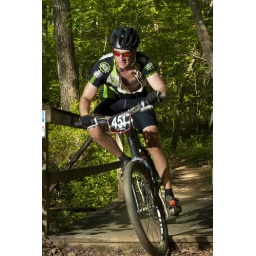
Bump N Grind mountain bike race at Oak Mountain State Park near Birmingham AL.